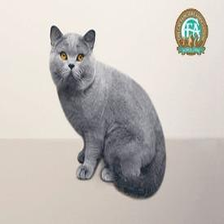
Species: cat
Breed: British Shorthair